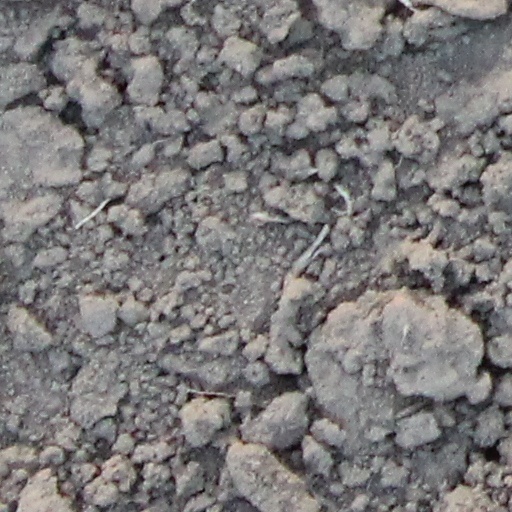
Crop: wheat